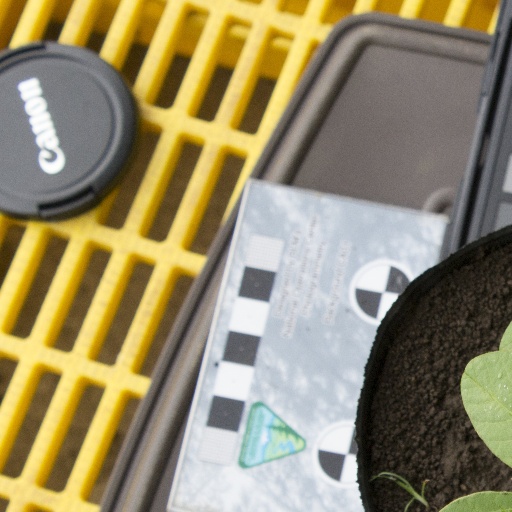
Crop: soybean